Clara Novello

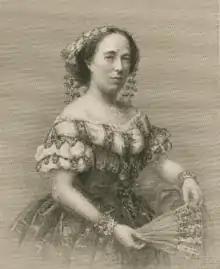
An 1863 print of Clara Novello

In 1839, she once more made a concert tour, travelling down the Rhine to Düsseldorf, through North Germany to Berlin, and thence to St. Petersburg. Her first appearance on the stage was at Padua in Rossini's "Semiramide," on 6 July 1841. Unqualified successes in Rome, Genoa, and other large Italian cities followed; Rossini sent specially for her to take the soprano part in his just completed "Stabat Mater." Owing to the mismanagement of agents, she was announced to sing at two places – at Rome and Genoa – during the carnival of 1843; the Roman authorities refused a permit to leave the territory and detained her under arrest at Fermo. On her appealing as a British subject to Lord Aberdeen, then English foreign secretary, the matter was arranged by arbitration. Count Gigliucci, the governor of Fermo, fell in love with his prisoner; she agreed to marry him as soon as professional engagements permitted. At Novello's last appearance in Rome she was recalled twenty-nine times; there was some disturbance at Genoa. In March she returned to England, and appeared in English opera at Drury Lane; also in Handel's "Acis and Galatea," and at the Sacred Harmonic Society and other concerts. On 22 November, she was married to Count Gigliucci at Paddington parish church, and retired with him to Italy.